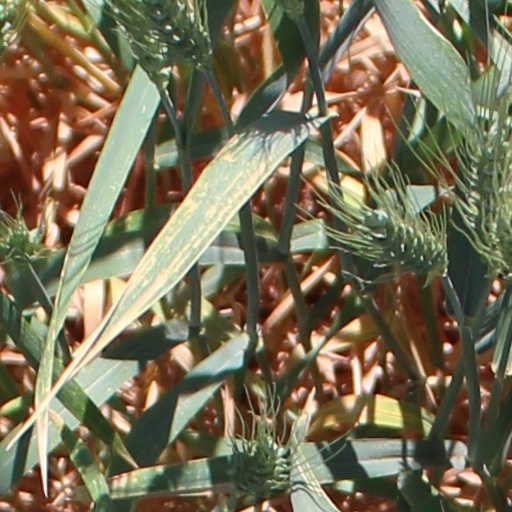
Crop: wheat